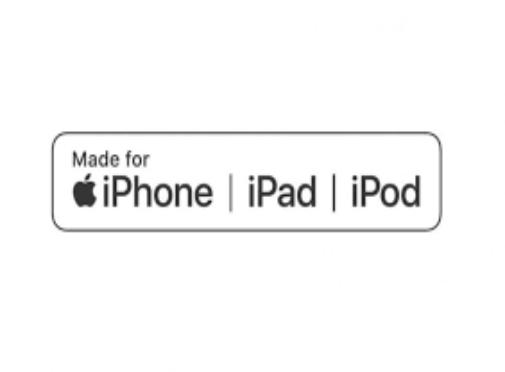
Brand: iPod
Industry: Electronic